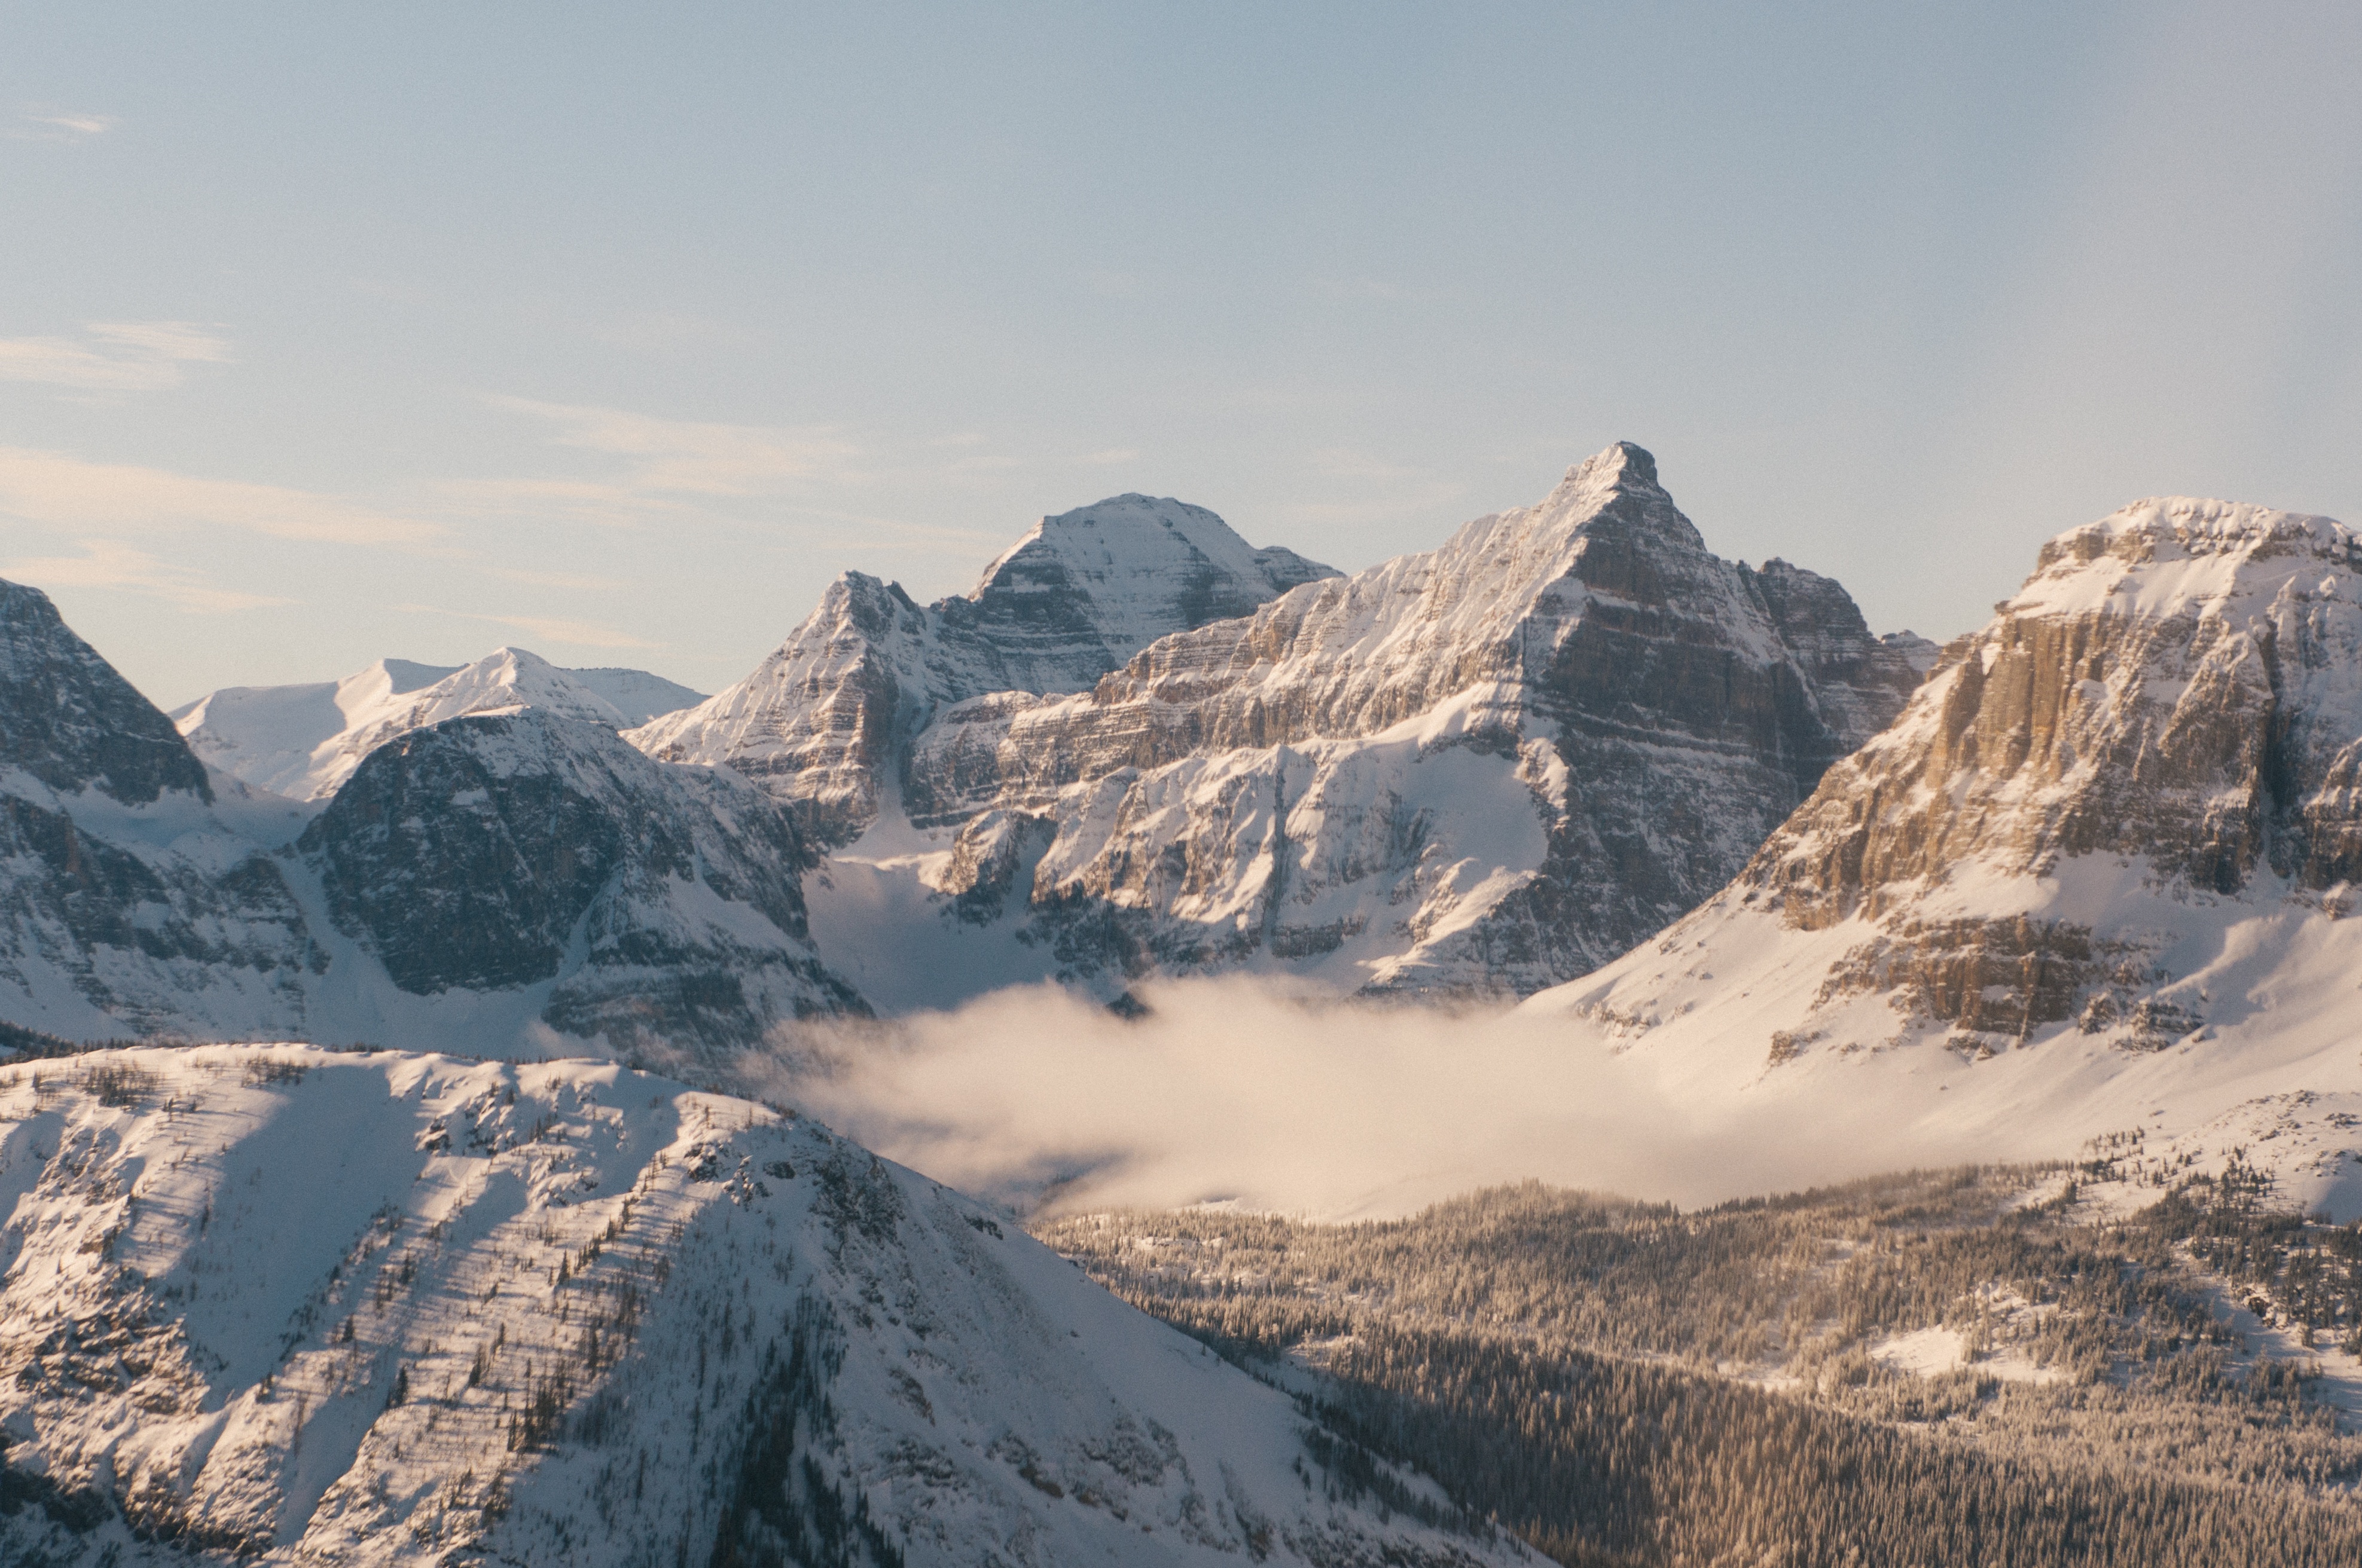
landscape, nature, wilderness, mountain, snow, winter, adventure, valley, mountain range, weather, season, ridge, summit, mountaineering, alps, plateau, cirque, landform, mountain pass, geographical feature, mountainous landforms, geological phenomenon